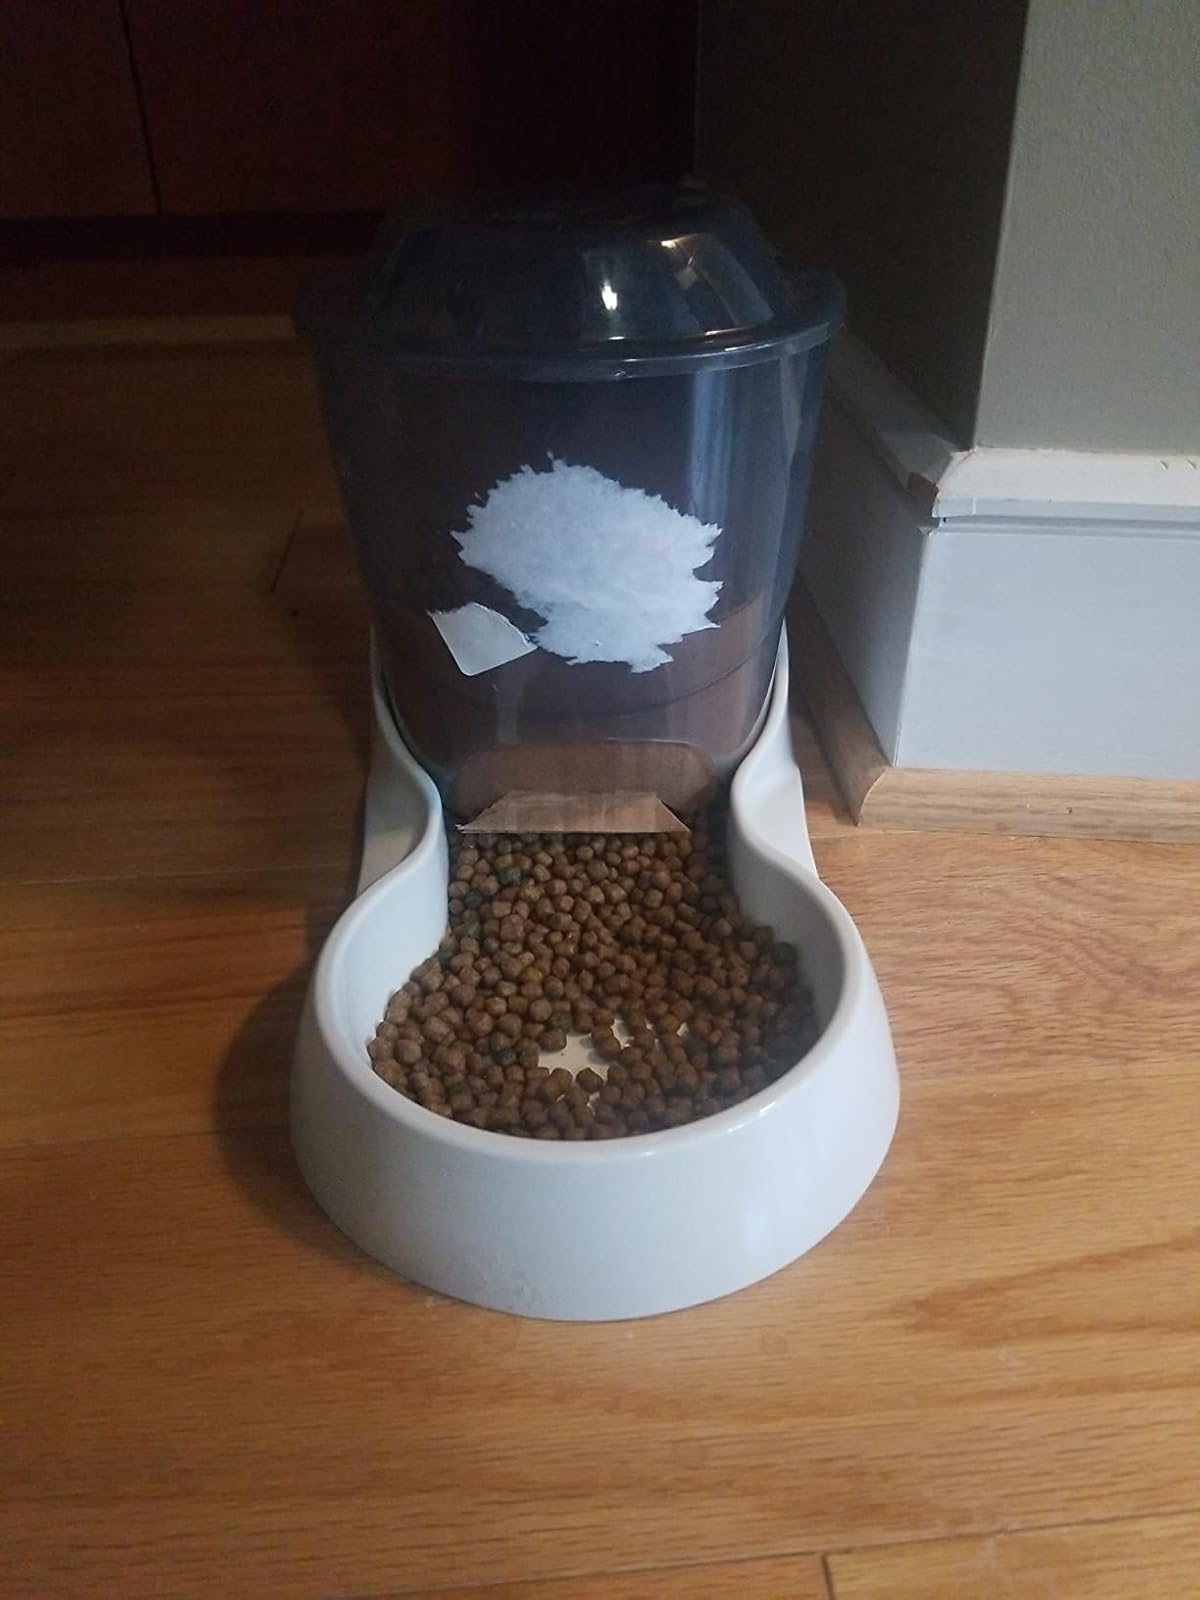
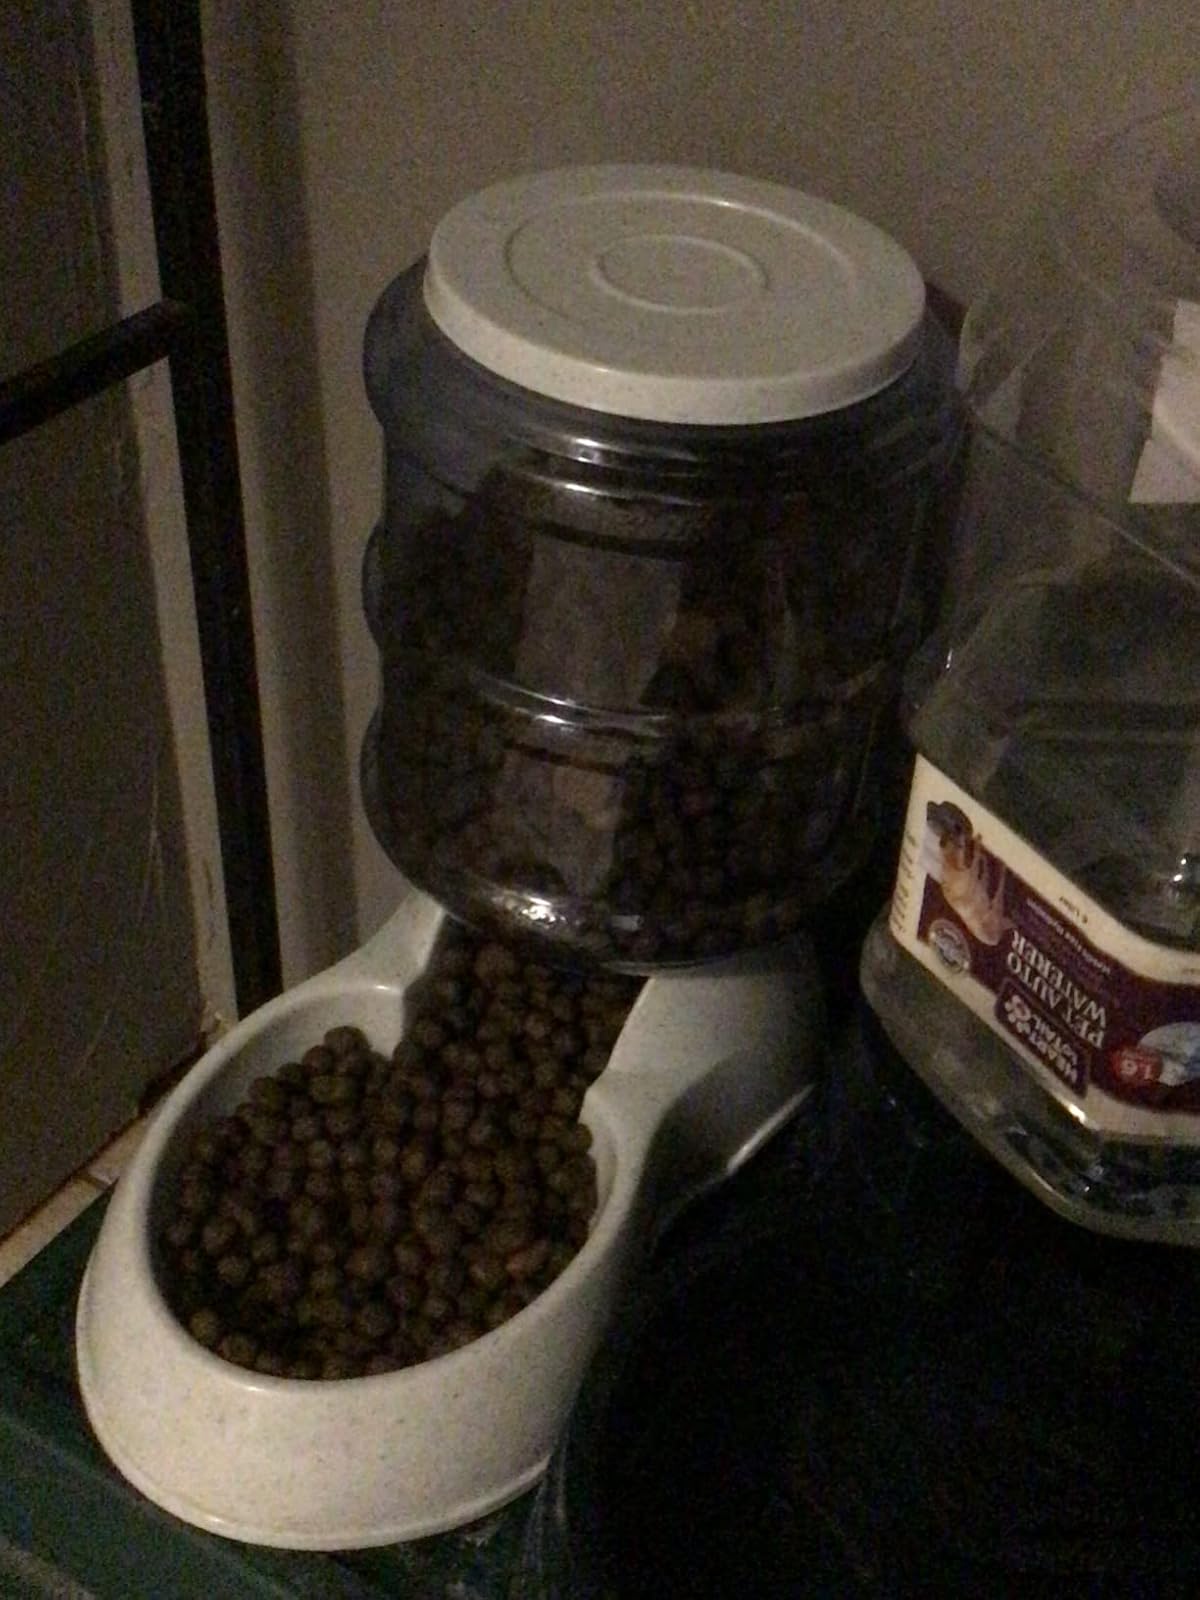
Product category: items_feeder
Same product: no